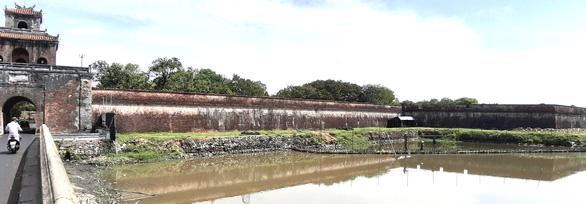
bãi cỏ xanh đang xuất hiện ở dưới chân bức tường